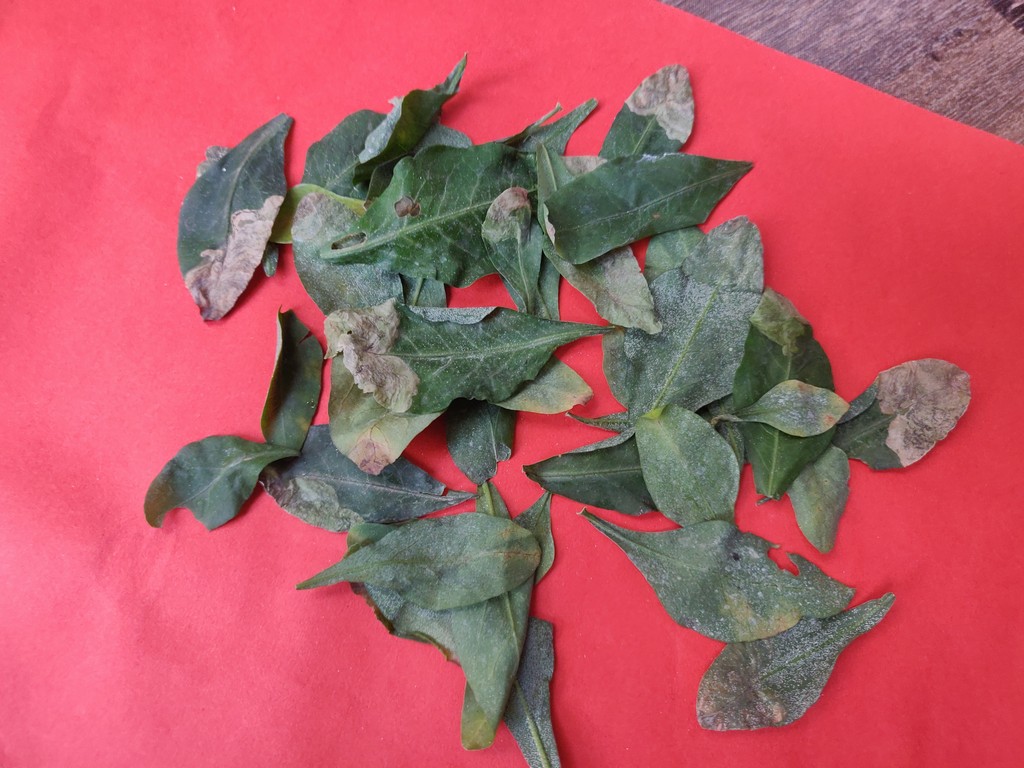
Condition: Unhealthy
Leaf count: multiple
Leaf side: unknown